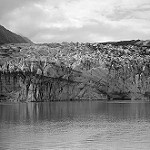
Label: B & W